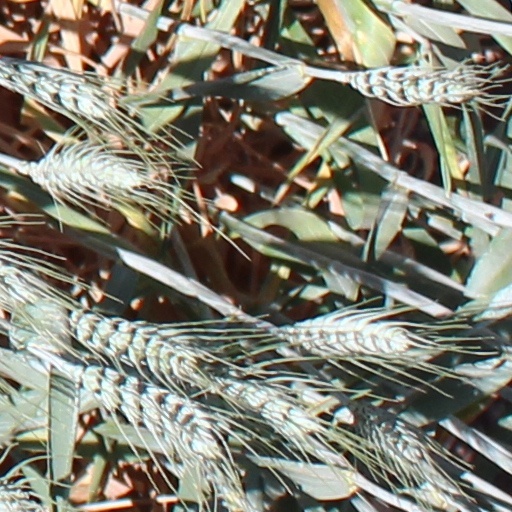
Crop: wheat